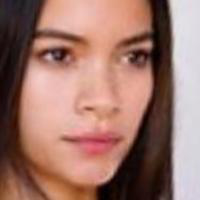
Age group: age 11-20